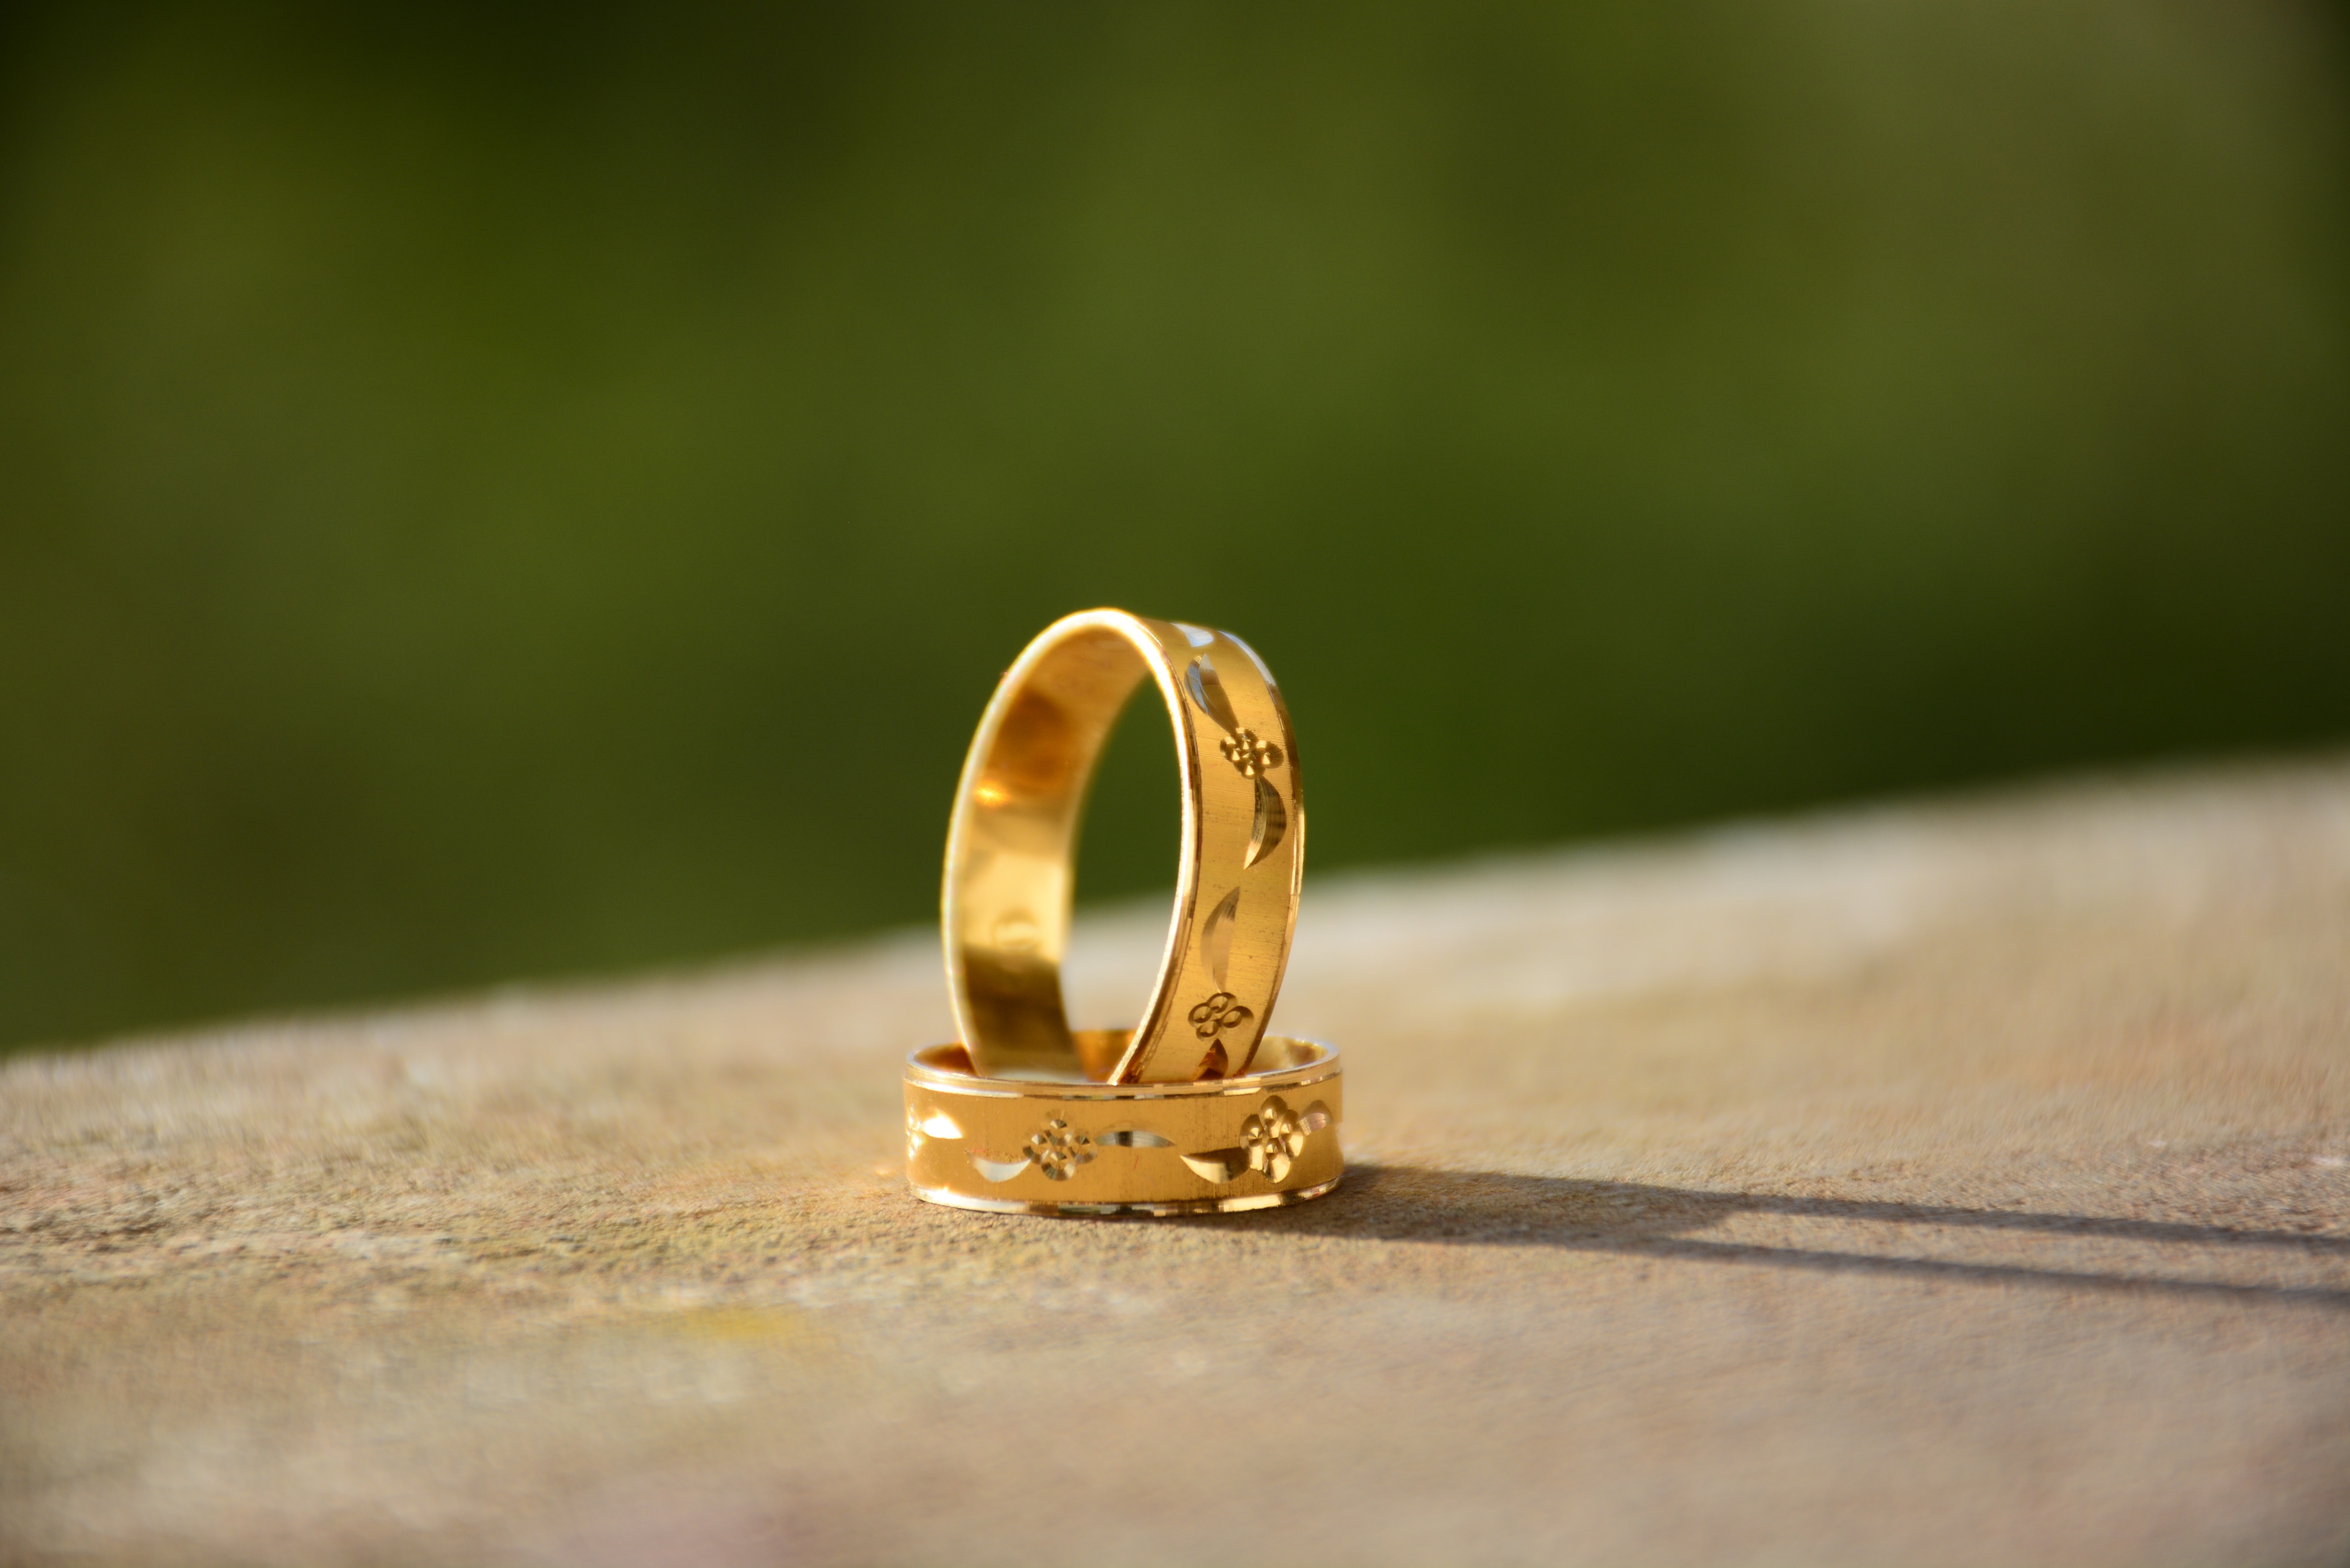
ring, yellow, wedding ring, fashion accessory, jewellery, wedding ceremony supply, gold, metal, macro photography, finger, engagement ring, photography, engagement